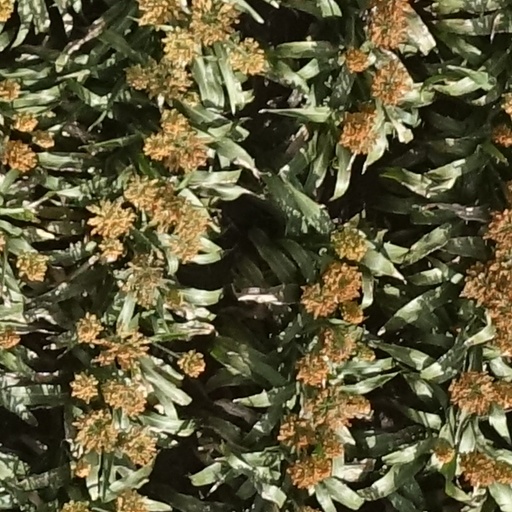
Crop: sorghum